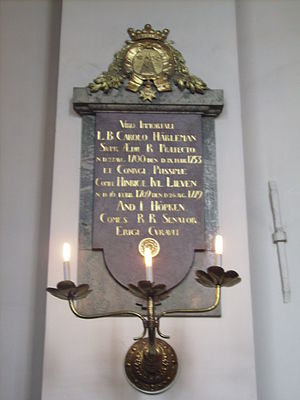
Carl Hårleman
Carl Hårlemans epitafium i Klara Kirke
Carl Hårleman var en af Sveriges betydeligste arkitekter i 1700-tallet. Han var hovedansvarlig for færdiggørelsen af Stockholm Slot 1754 og overintendant. Han var en af stifterne af Kungliga Akademien för de fria konsterna og indførte rokokostilen i Sverige. Han blev udnævnt til friherre kort før sin død.